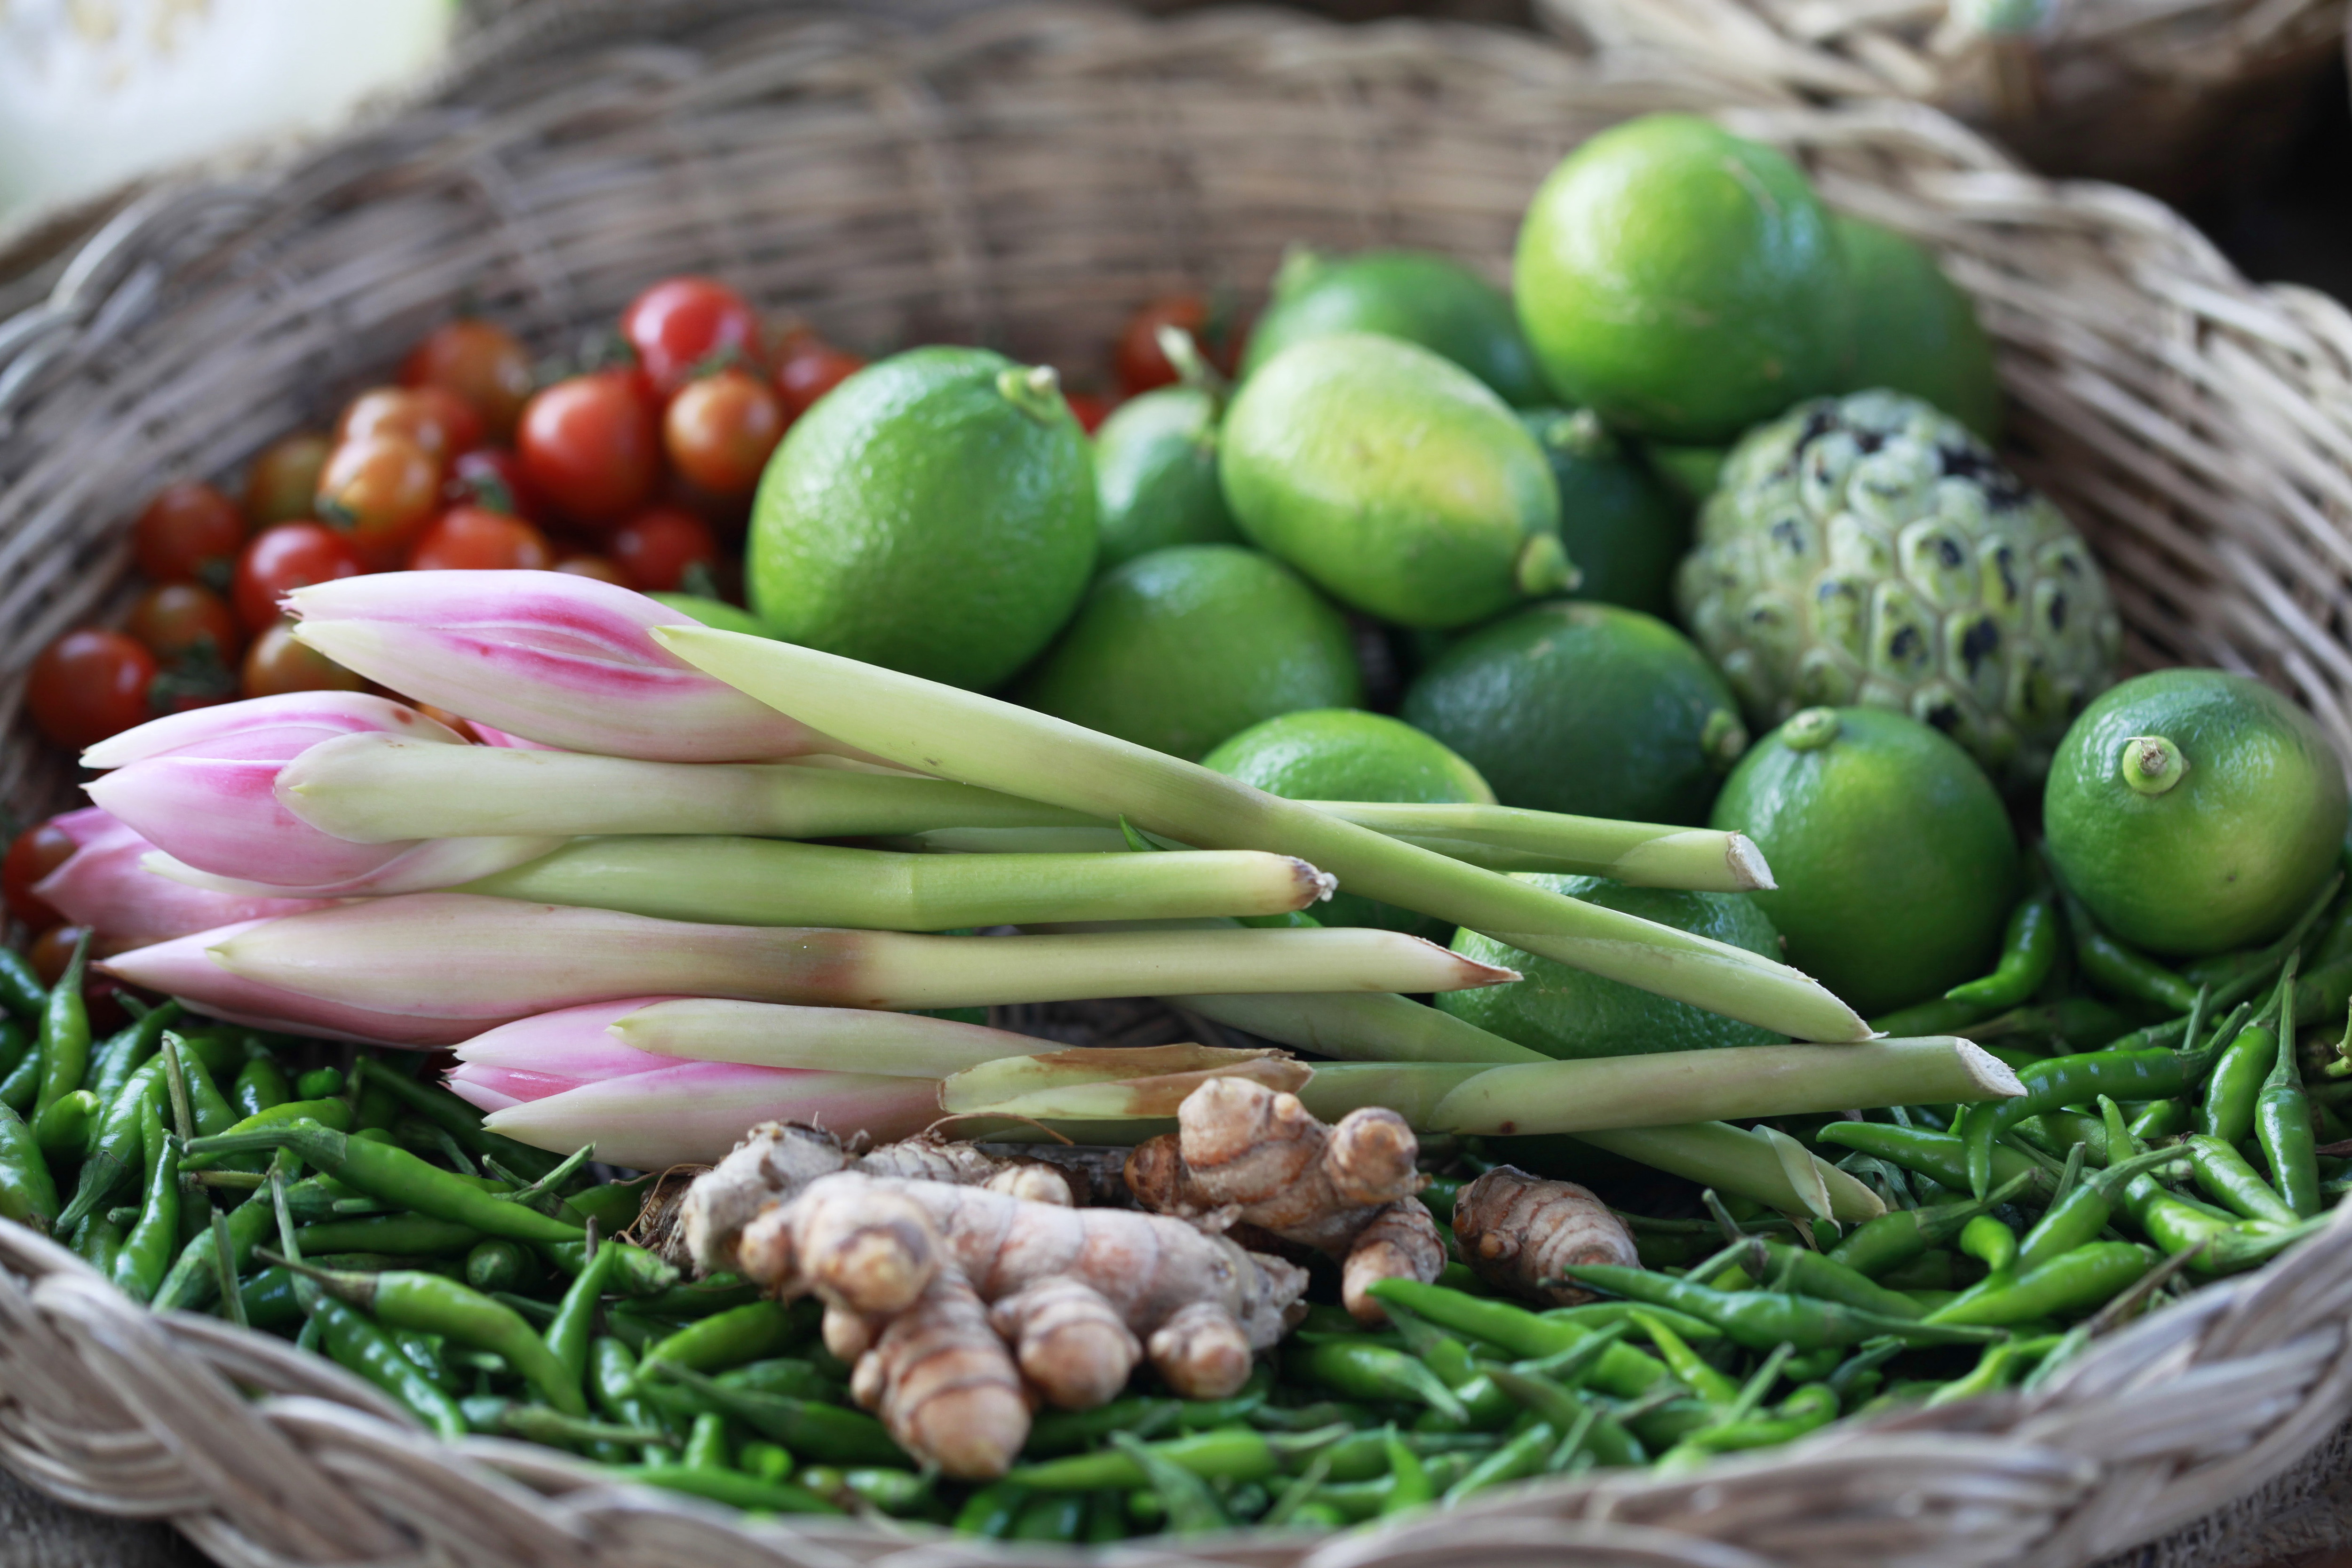
natural foods, local food, vegetable, asparagus, food, vegan nutrition, plant, produce, fruit, green bean, whole food, ingredient, vegetarian food, basket, superfood